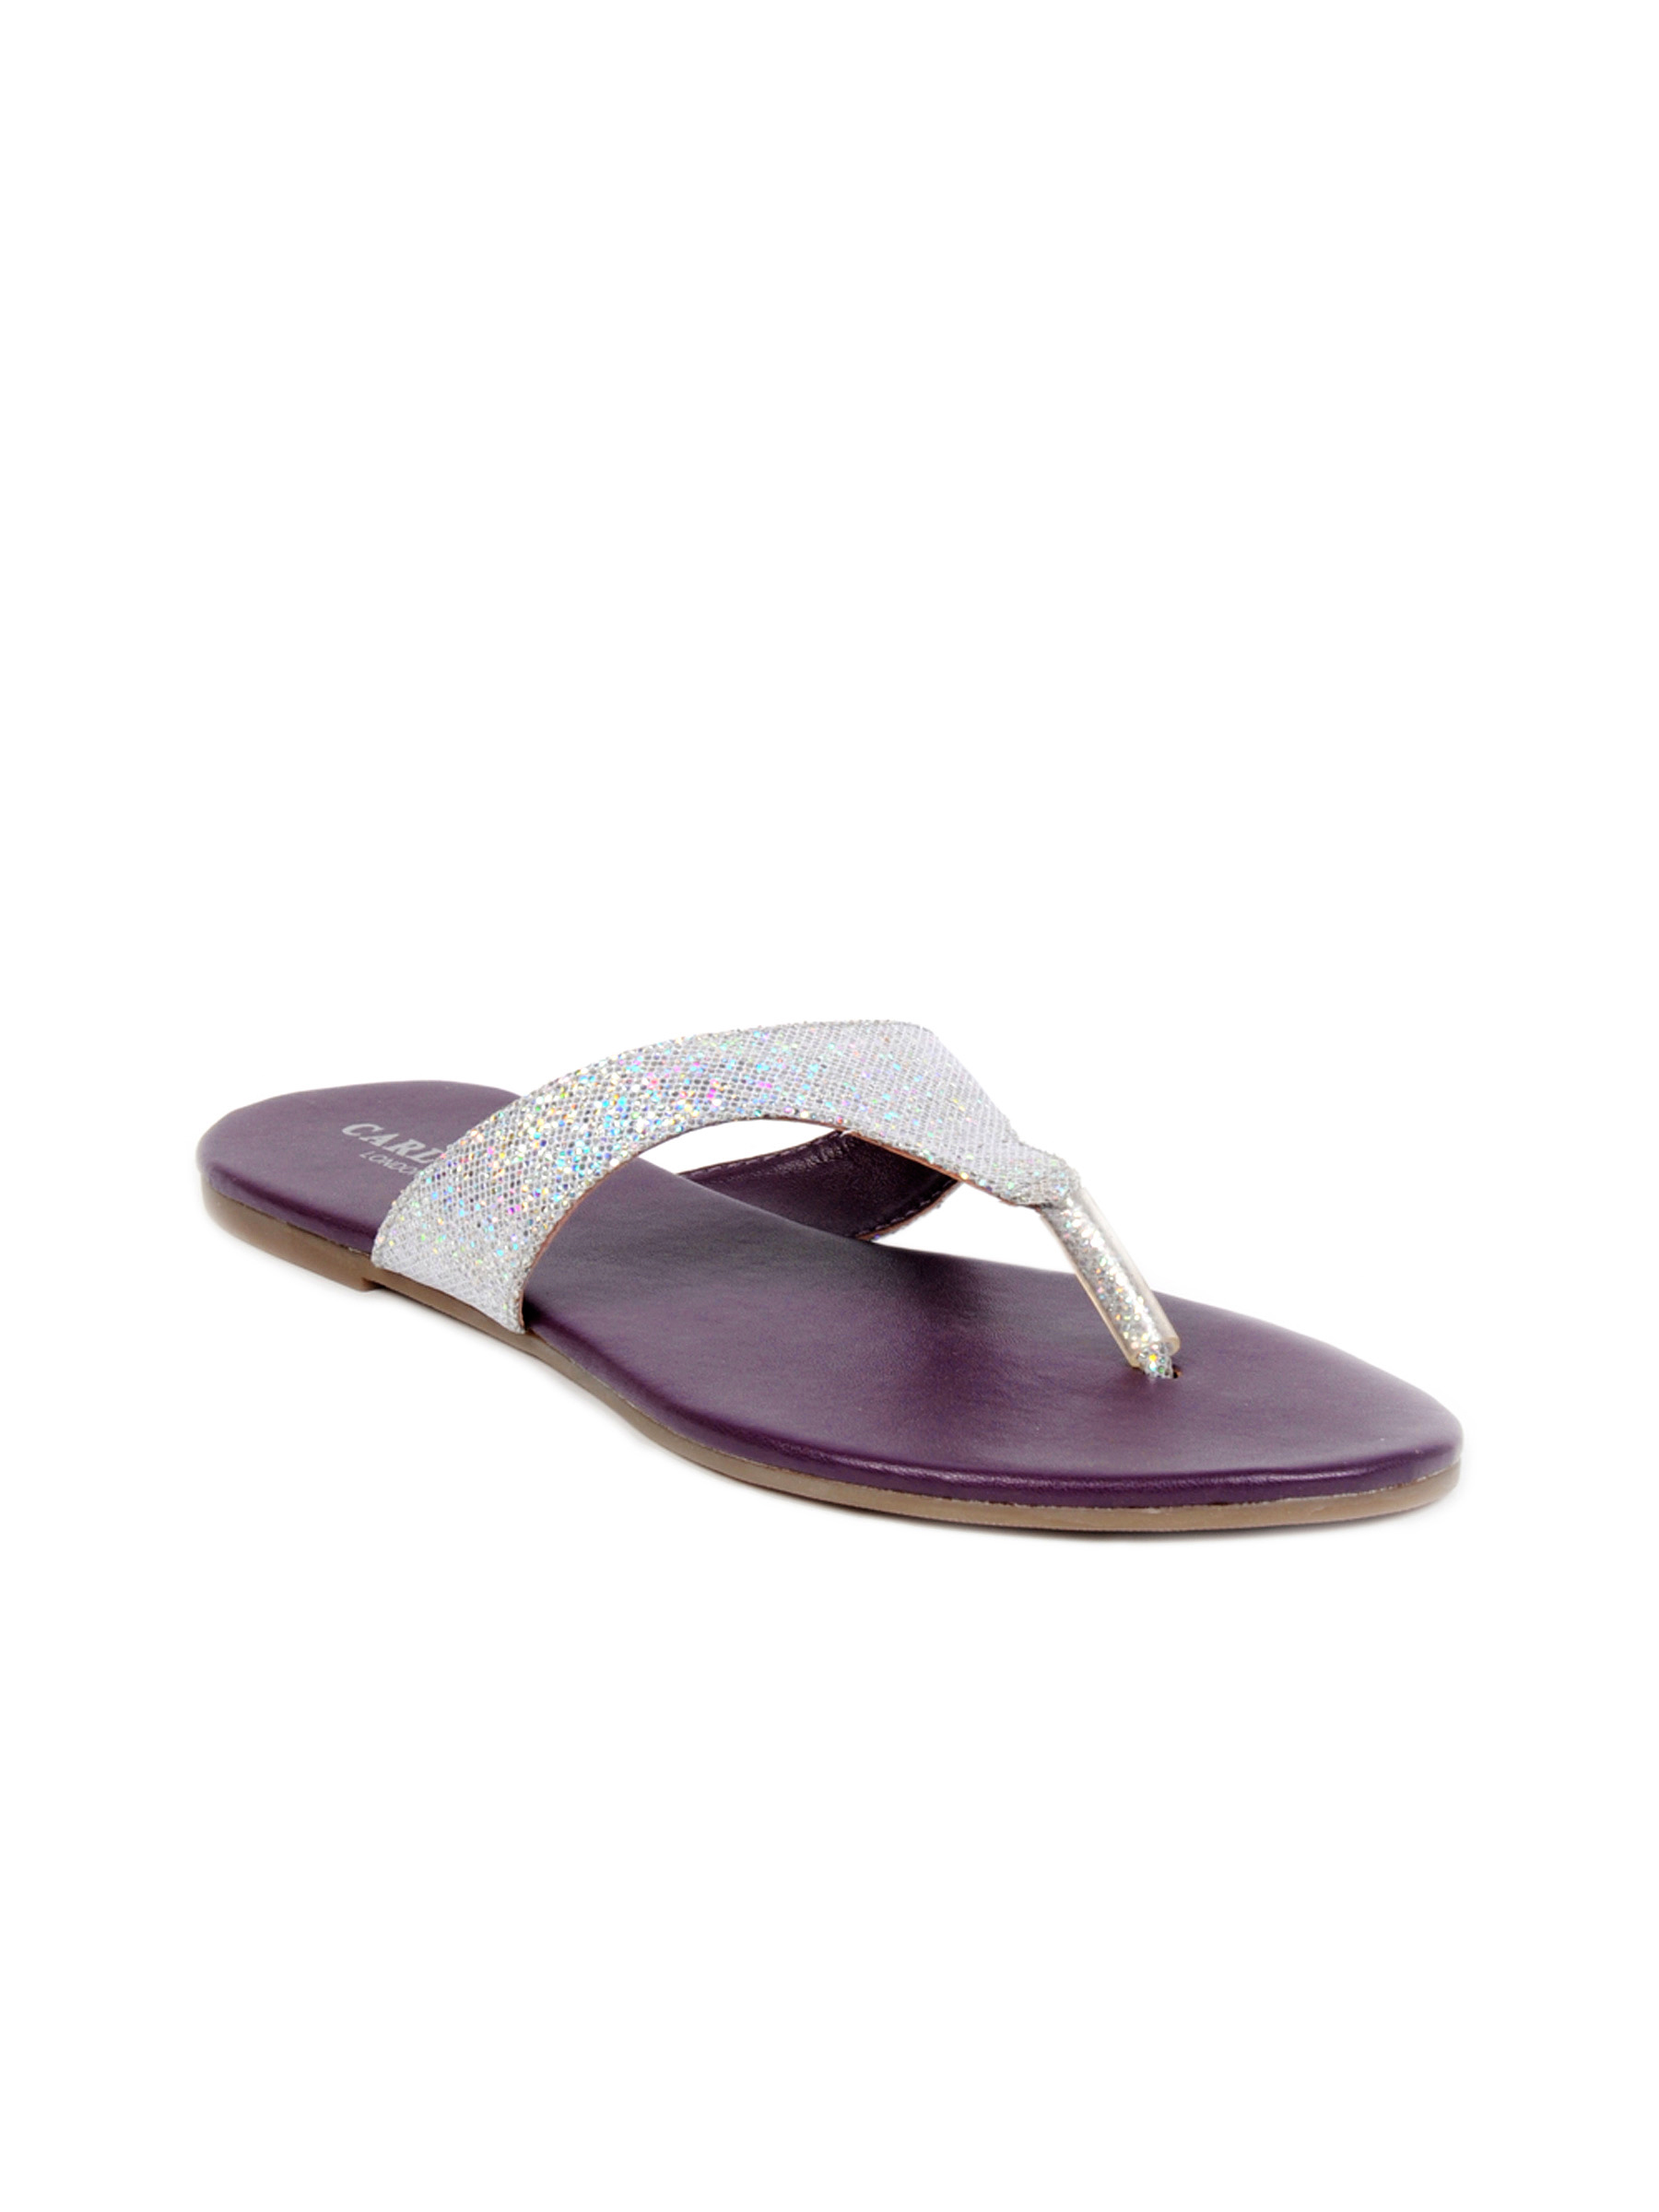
Carlton London Women Silver Solid Open Toe
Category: Footwear / Shoes / Flats
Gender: Women
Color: Silver
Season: Spring 2013
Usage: Casual